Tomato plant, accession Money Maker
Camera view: bottom (45 deg); turntable rotation: 0 degrees
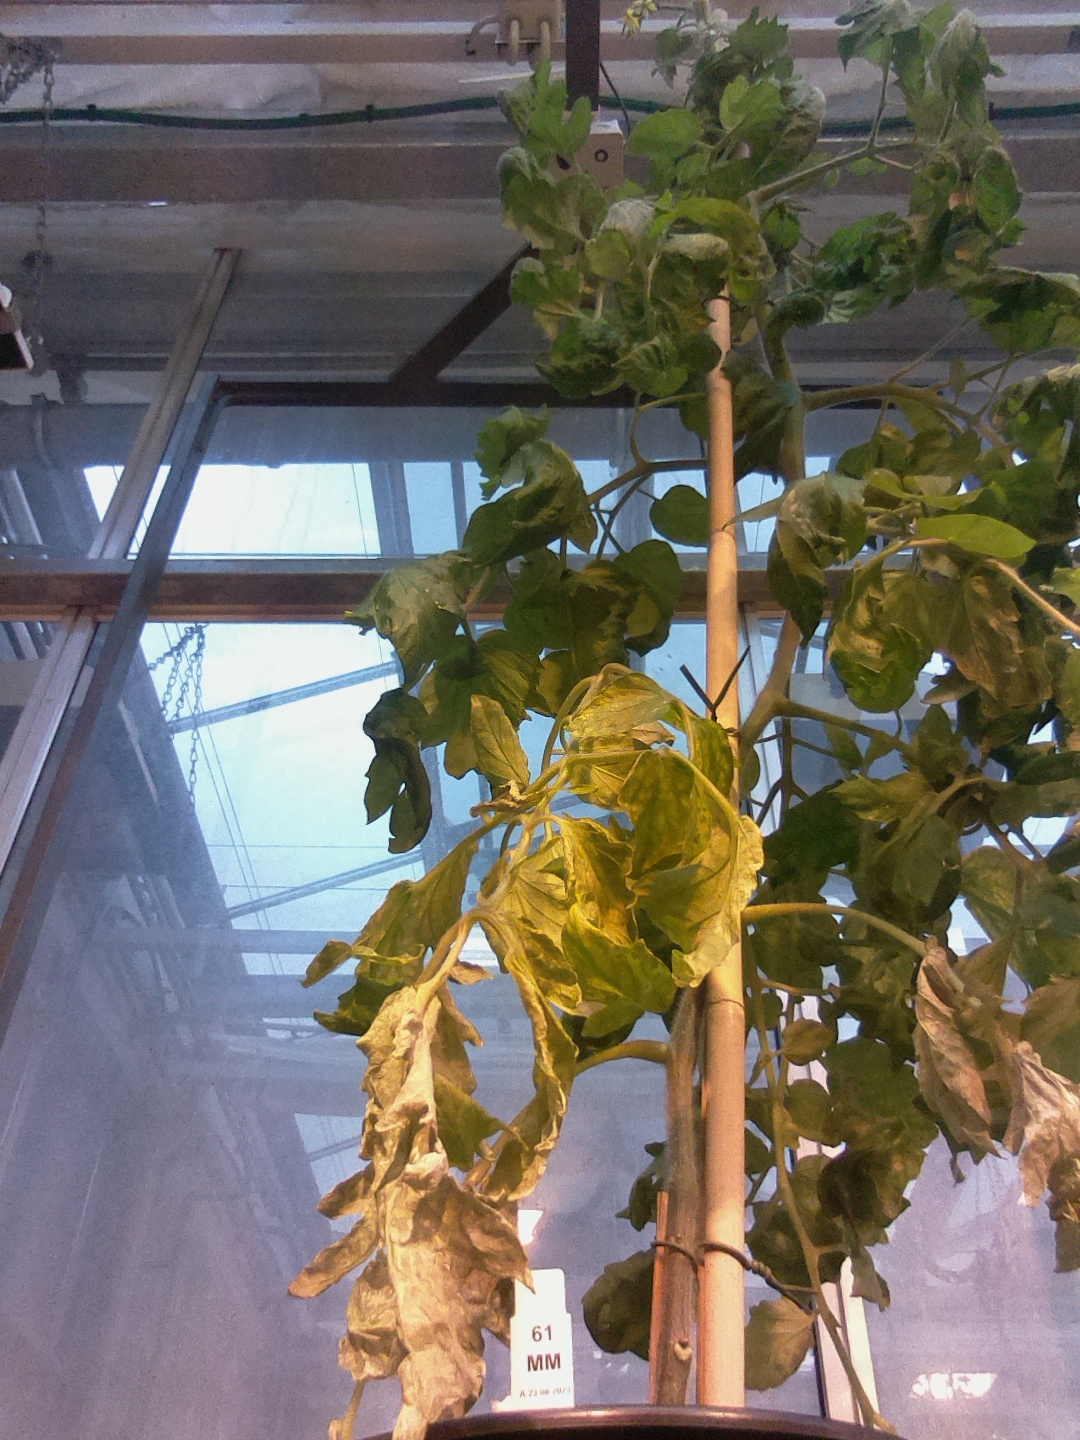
BBCH growth stage 71: 10%-20% of final fruit size